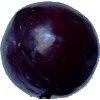
Label: Plum 2